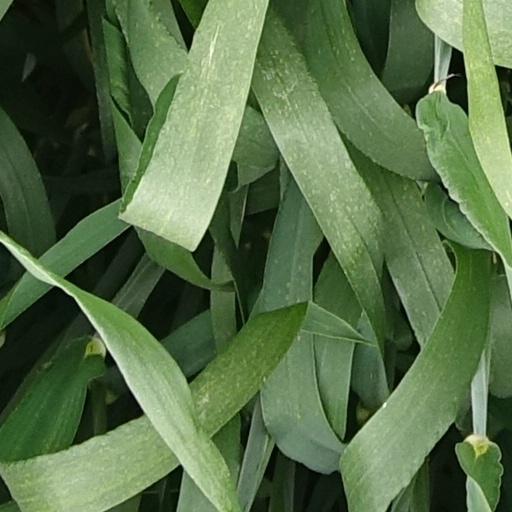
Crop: wheat